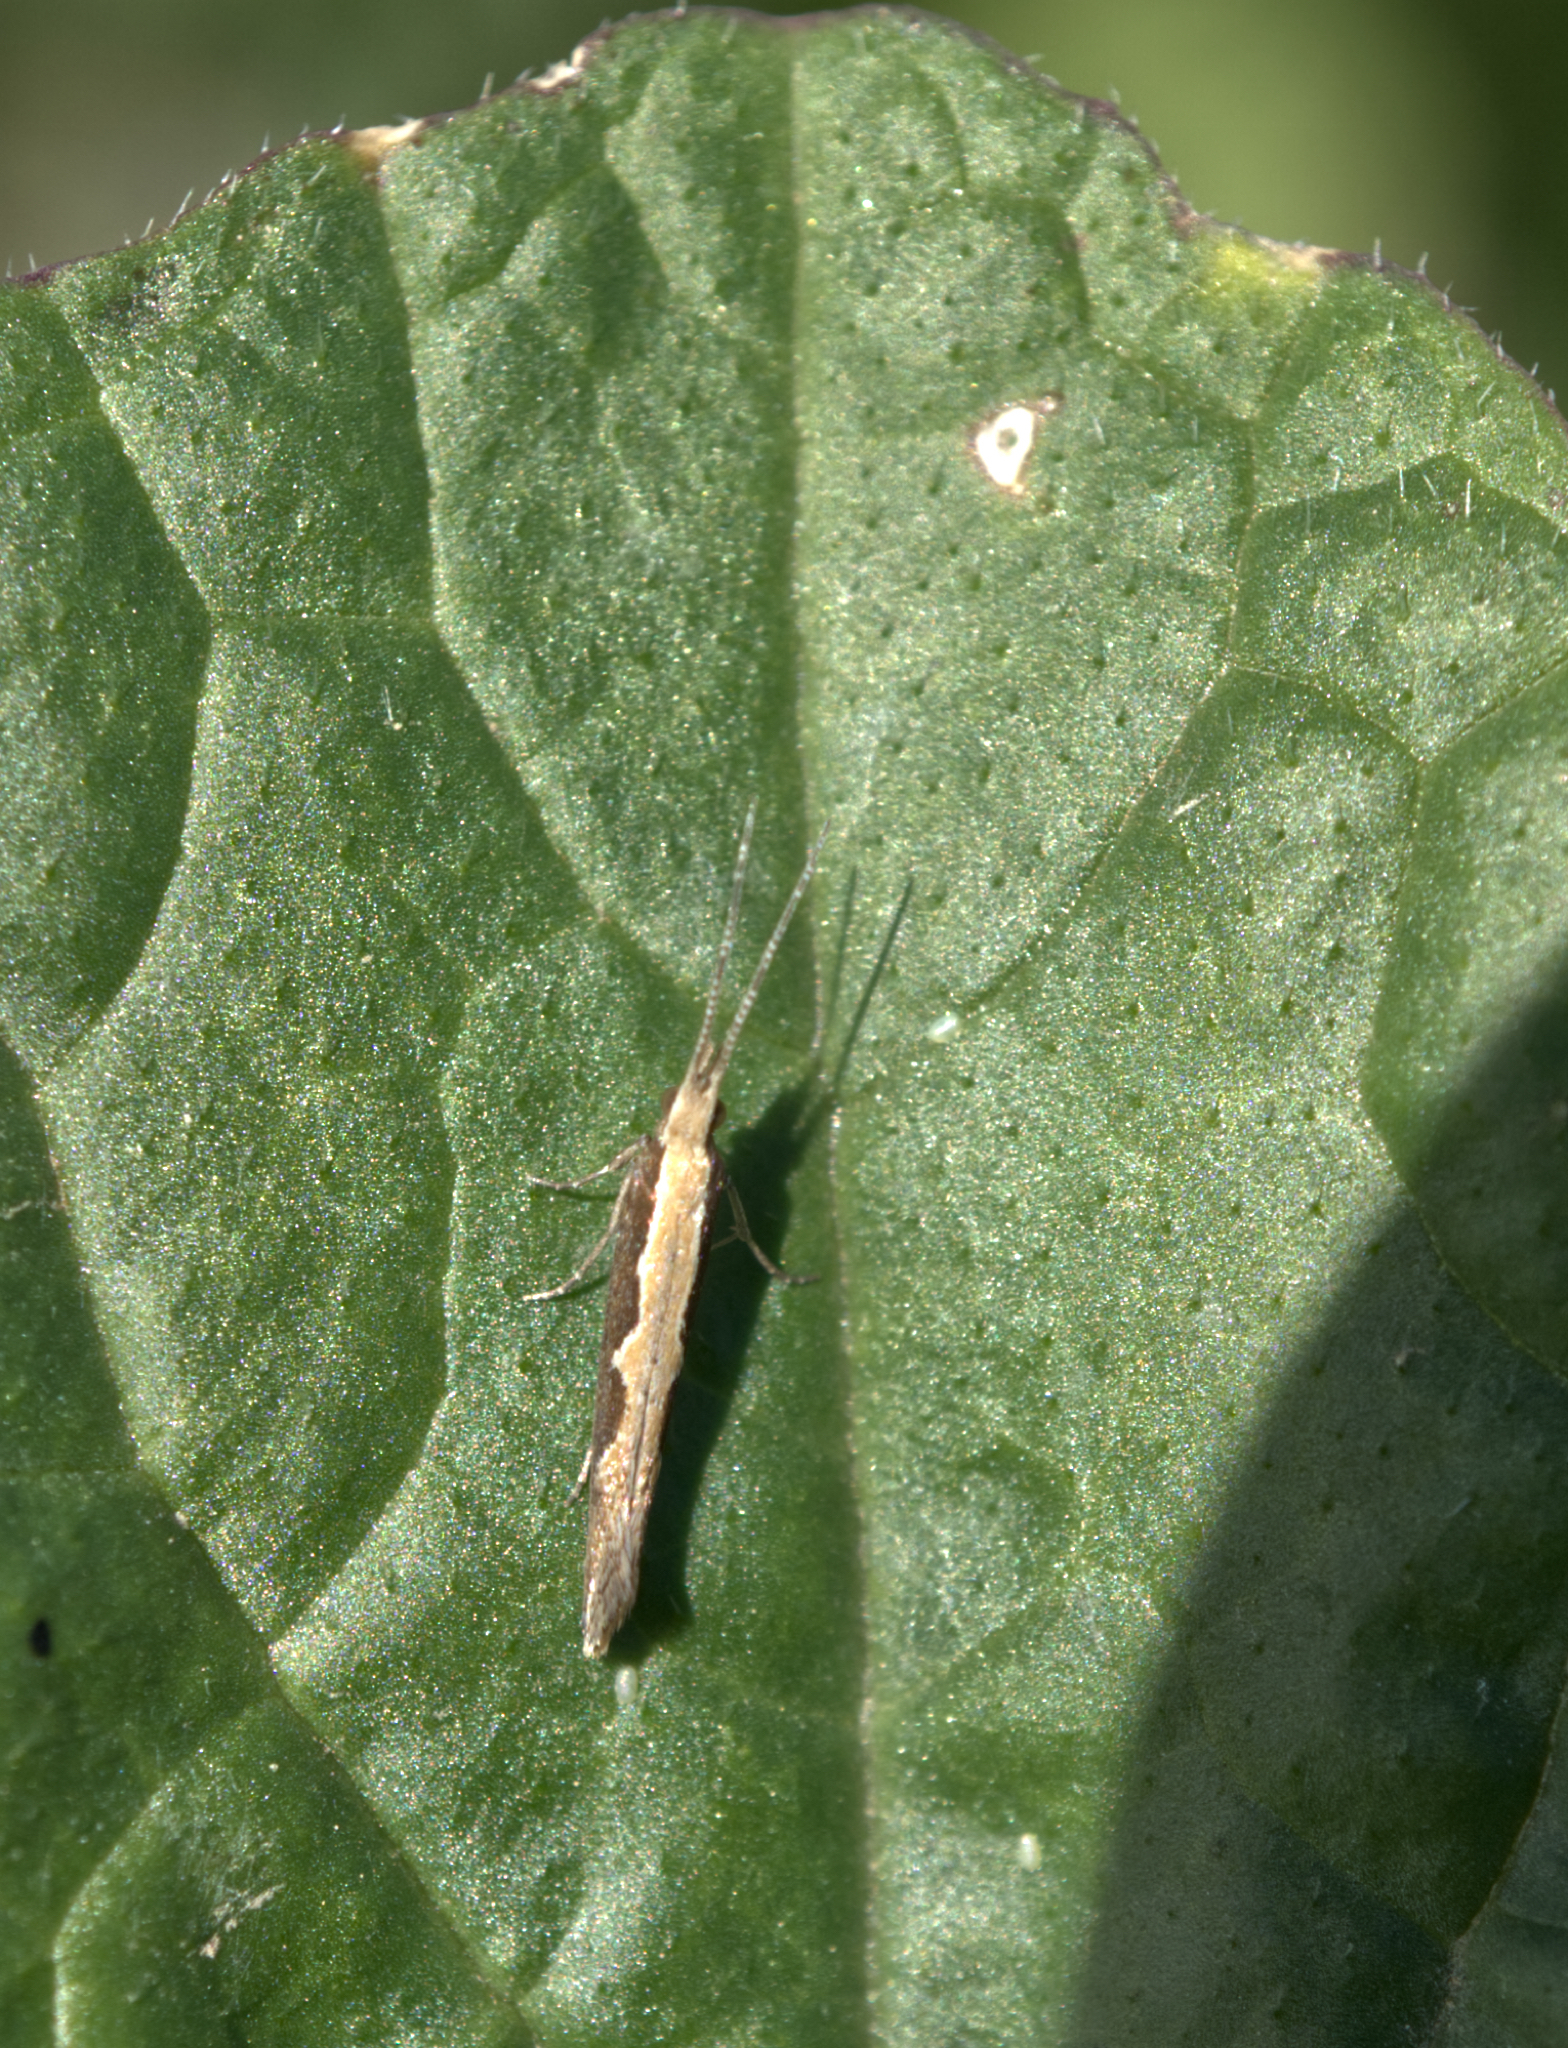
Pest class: diamondback_moth